George Furbeck House

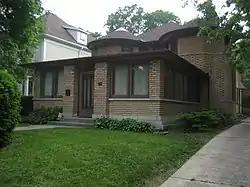

The George W. Furbeck House is a home at 223 N. Euclid Avenue in Oak Park, a suburb of Chicago, Illinois, United States. The house was designed by the architect Frank Lloyd Wright in 1897 and constructed for Chicago electrical contractor George W. Furbeck and his new bride Sue Allin Harrington. The home's interior is much as it appeared when the house was completed but the exterior has seen some alteration. The house is an important example of Frank Lloyd Wright's transitional period of the late 1890s which culminated with the birth of the first fully mature early modern Prairie style house. The Furbeck House was listed as a contributing property to a U.S. federal Registered Historic District in 1973 and declared a local Oak Park Landmark in 2002.